El Caracazo (film)

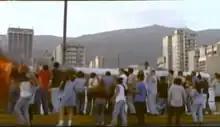
A riot scene from the film, with dozens of 'rioters' and a bus that they push over then set alight

In an interview, Chalbaud said that the first scenes shot were done at the Teresa Carreño Cultural Complex, and the last scenes were outside the Central University of Venezuela, showing the repression of a student protest in Plaza Venezuela. Though production only saw one suspension of filming for rain, the importation of explosives from Los Angeles for the special effects needed caused difficulties, causing the original schedule to be discarded and shooting done when it was possible. The filming of many of these violent scenes required a heavy police and even military presence on location.